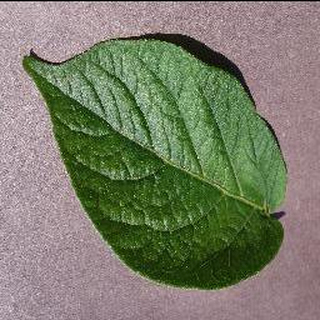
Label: healthy_potato